Holly Jolly Secrets

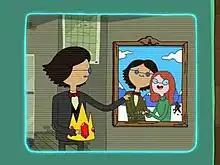
The Ice King's old VHS tapes reveal his original self and tragic backstory. Patrick McHale developed the idea to tell the episode's story via videotape.

"Holly Jolly Secrets" is the collective name for the nineteenth and twentieth episodes of the third season of the American animated television series "Adventure Time". The episodes were written and storyboarded by Kent Osborne and Somvilay Xayaphone, from a story by Mark Banker, Kent Osborne, Patrick McHale, and series creator Pendleton Ward. It originally aired on Cartoon Network on December 5, 2011.